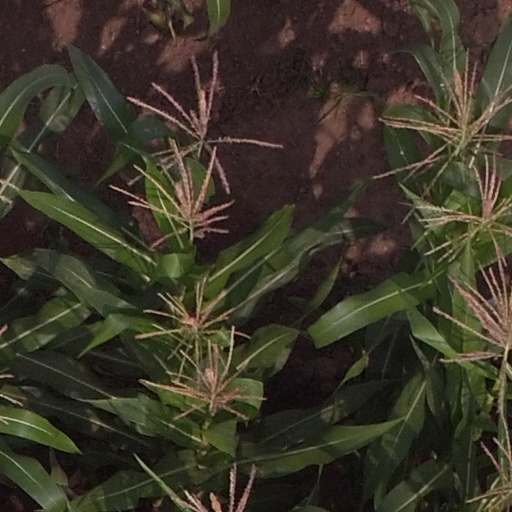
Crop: maize; corn